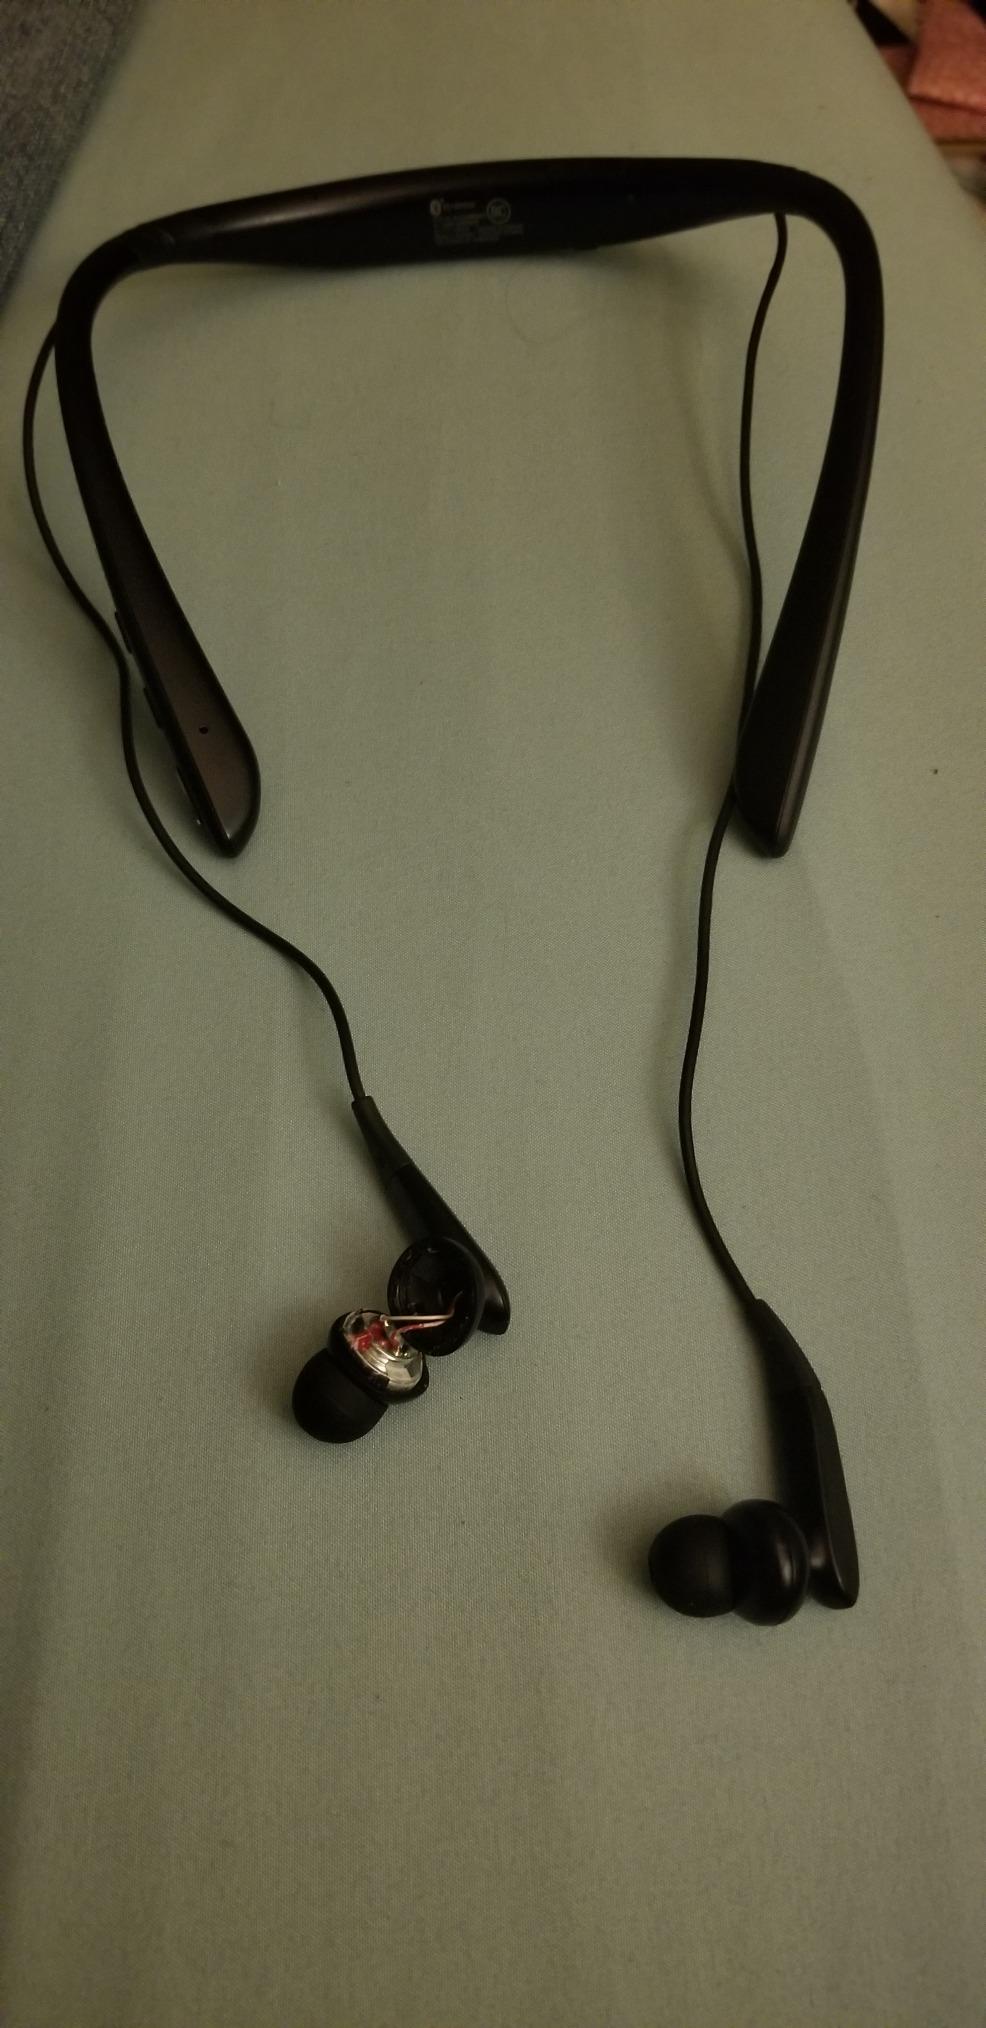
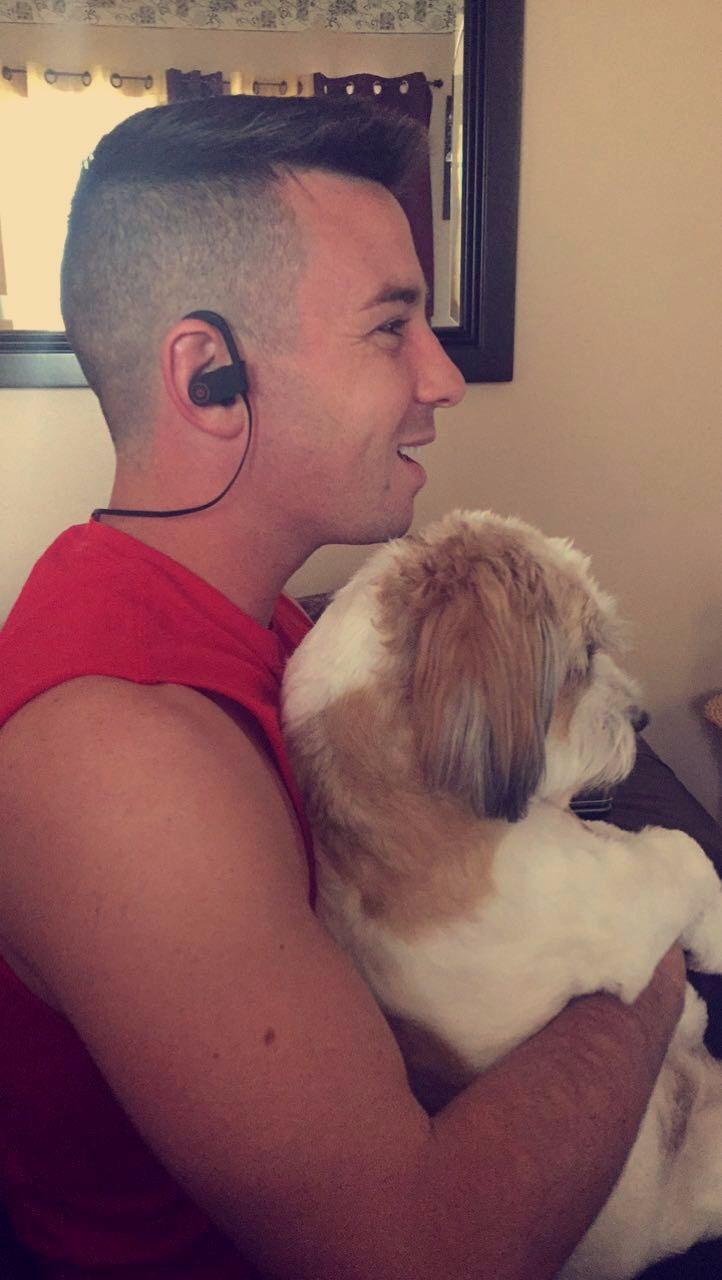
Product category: headphones
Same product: no